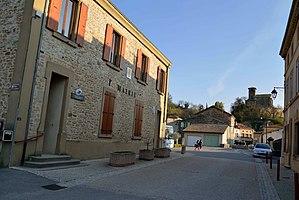
mairie
Chantemerle-les-Blés est une commune française située dans le département de la Drôme en région Auvergne-Rhône-Alpes.